Army of the Ethiopian Empire

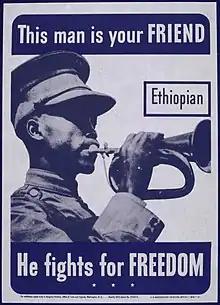
American propaganda poster during World War II

In 1883, the French arrived in modern-day Djibouti and established a protectorate although the border between the French colony and Ethiopia would not be formalized until 1897.